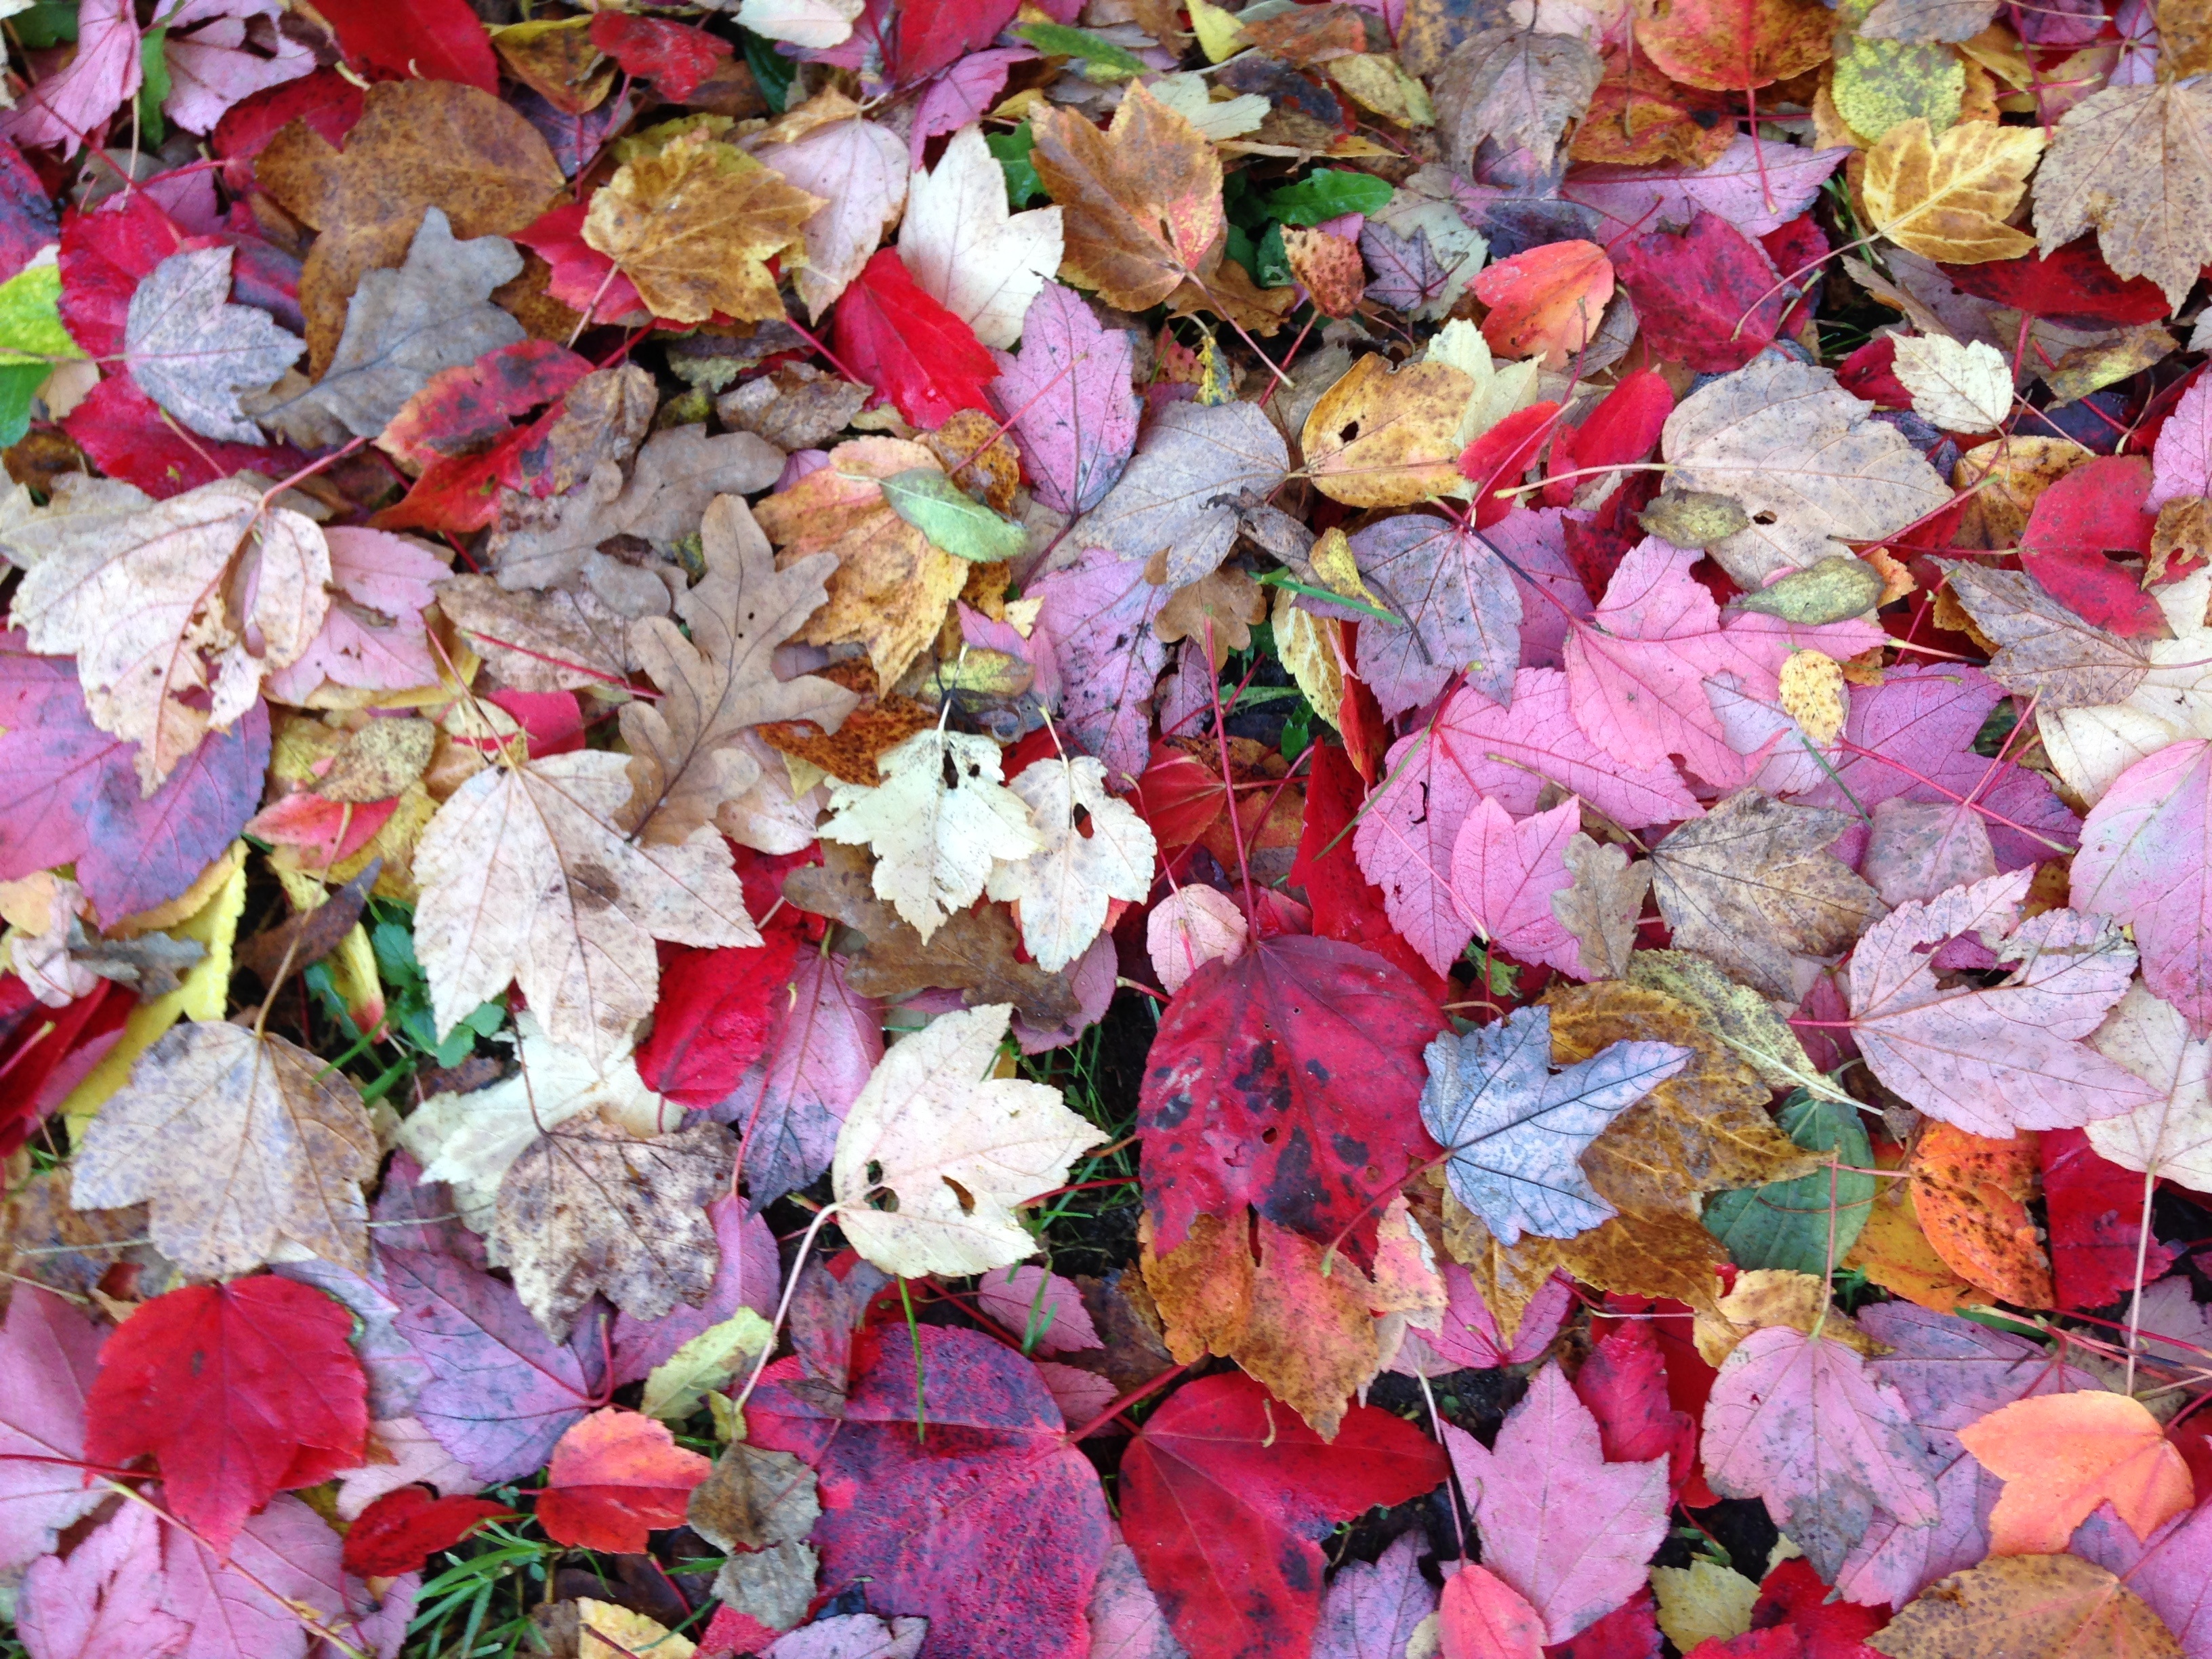
plant, leaf, flower, petal, red, color, autumn, colorful, flora, season, trees, leaves, colored, fall foliage, autumn forest, golden autumn, flowering plant, annual plant, land plant